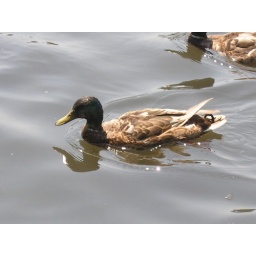
A duck swimming around the lake. I took this picture while moving the camera.